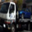
Label: truck